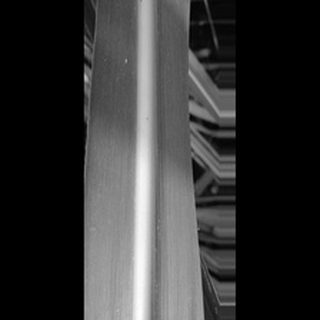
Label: healthy_sugarcane